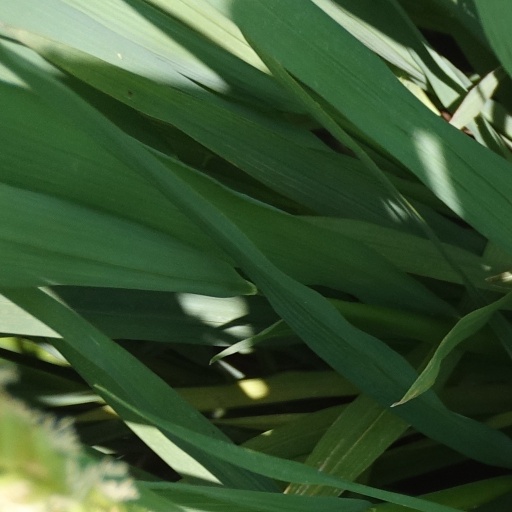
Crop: rice